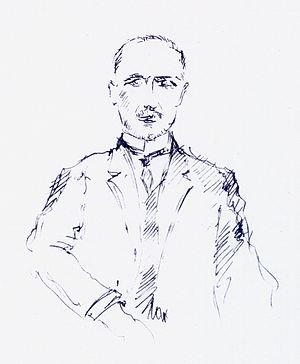
Gabriel Van Dievoet, né à Bruxelles le 12 avril 1875 et mort à Saint-Gilles, le 17 novembre 1934, est un décorateur et sgraffitiste Art nouveau belge.